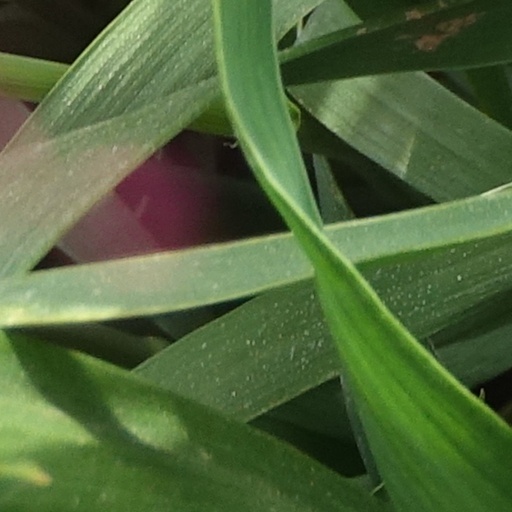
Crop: wheat